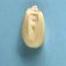
Maize quality: Good